Sky position (RA, Dec in degrees): 157.318, -0.4711
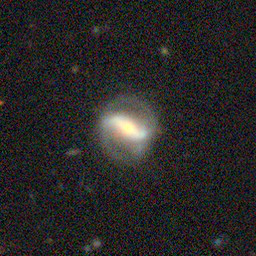
Galaxy morphology: Barred Spiral Galaxies